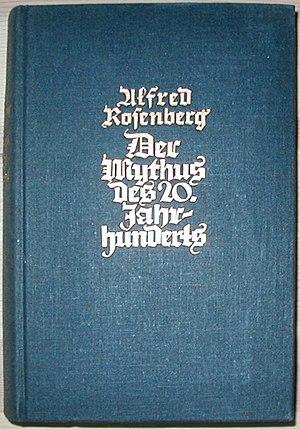
Le Mythe du vingtième siècle est un essai publié en 1930 par Alfred Rosenberg, l'un des principaux idéologues du parti nazi, et l'éditeur de la revue nazie Völkischer Beobachter. Le Mythe du vingtième siècle figure au premier rang des ouvrages qui « constituent avec Mein Kampf les assises idéologiques du national socialisme. »